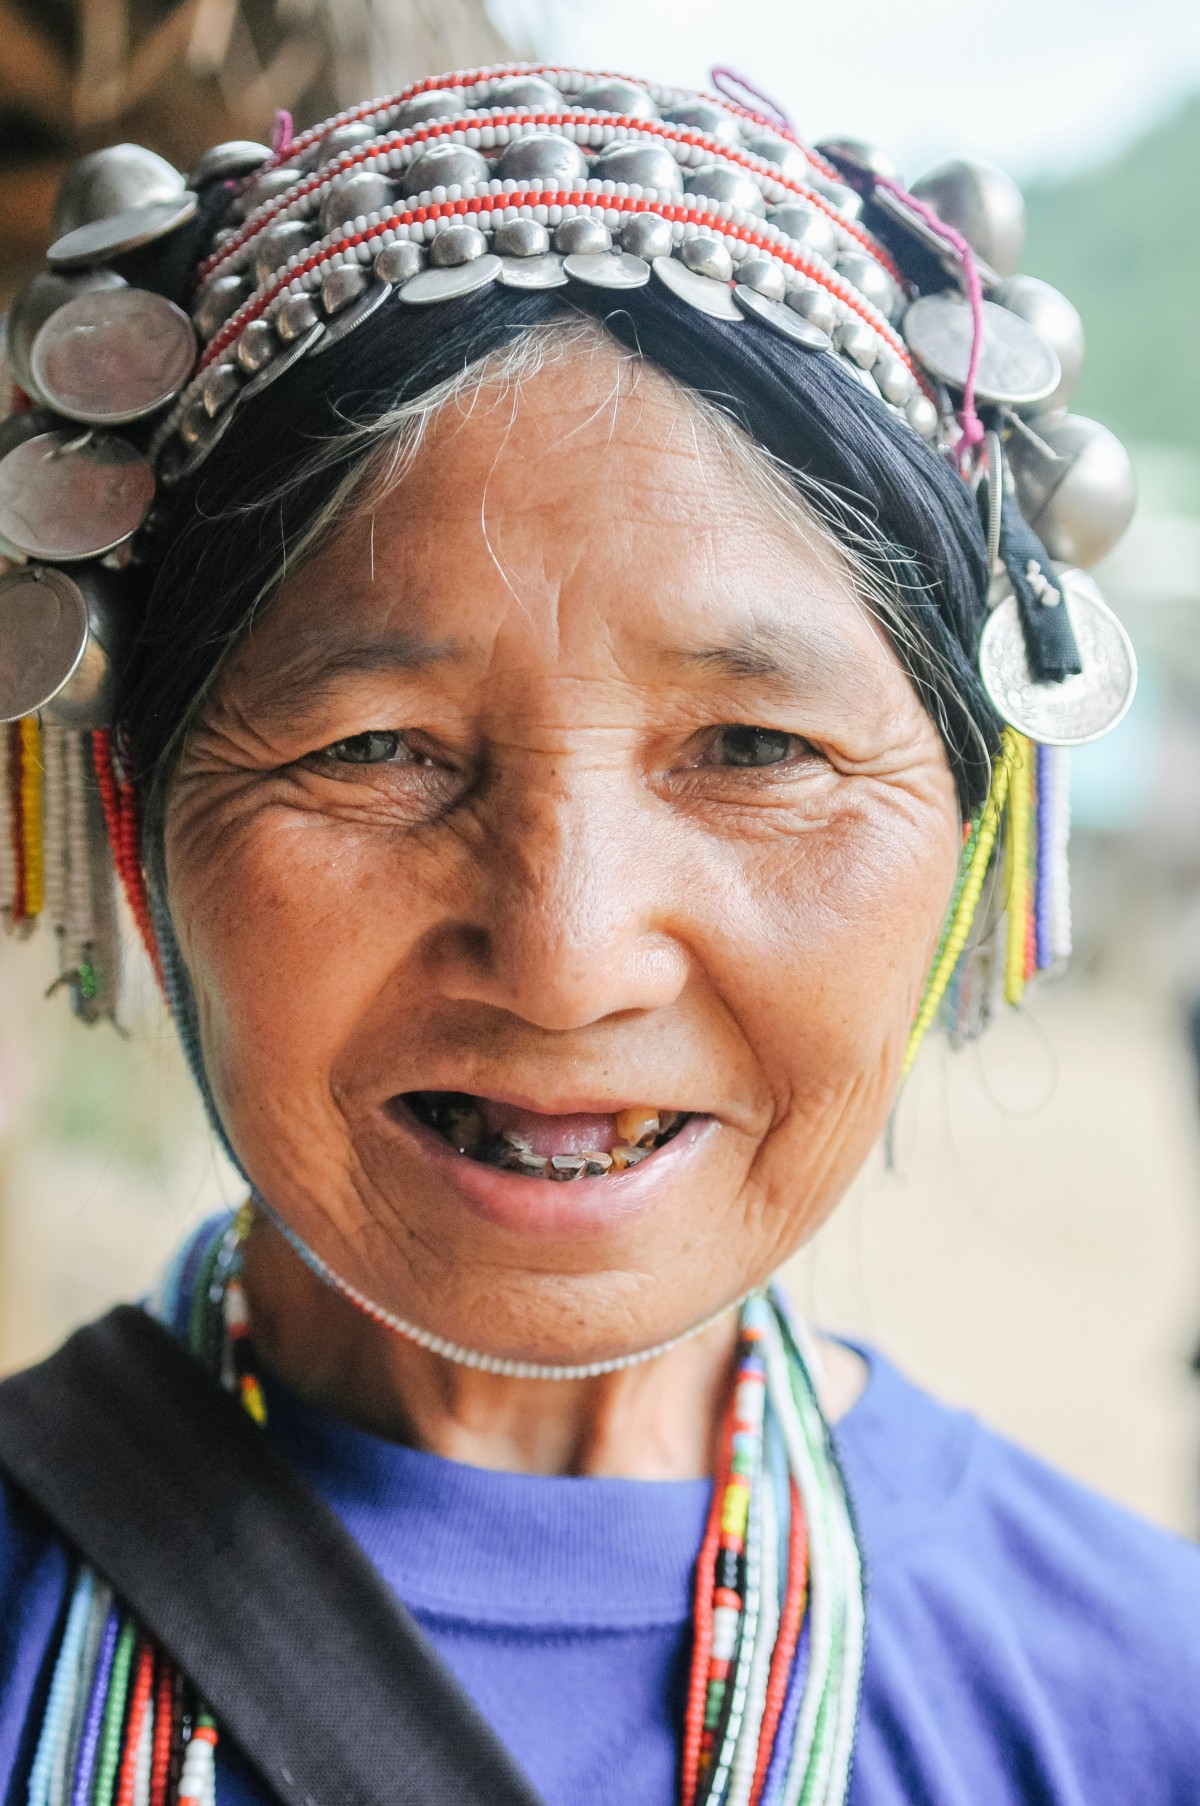
Gender: women